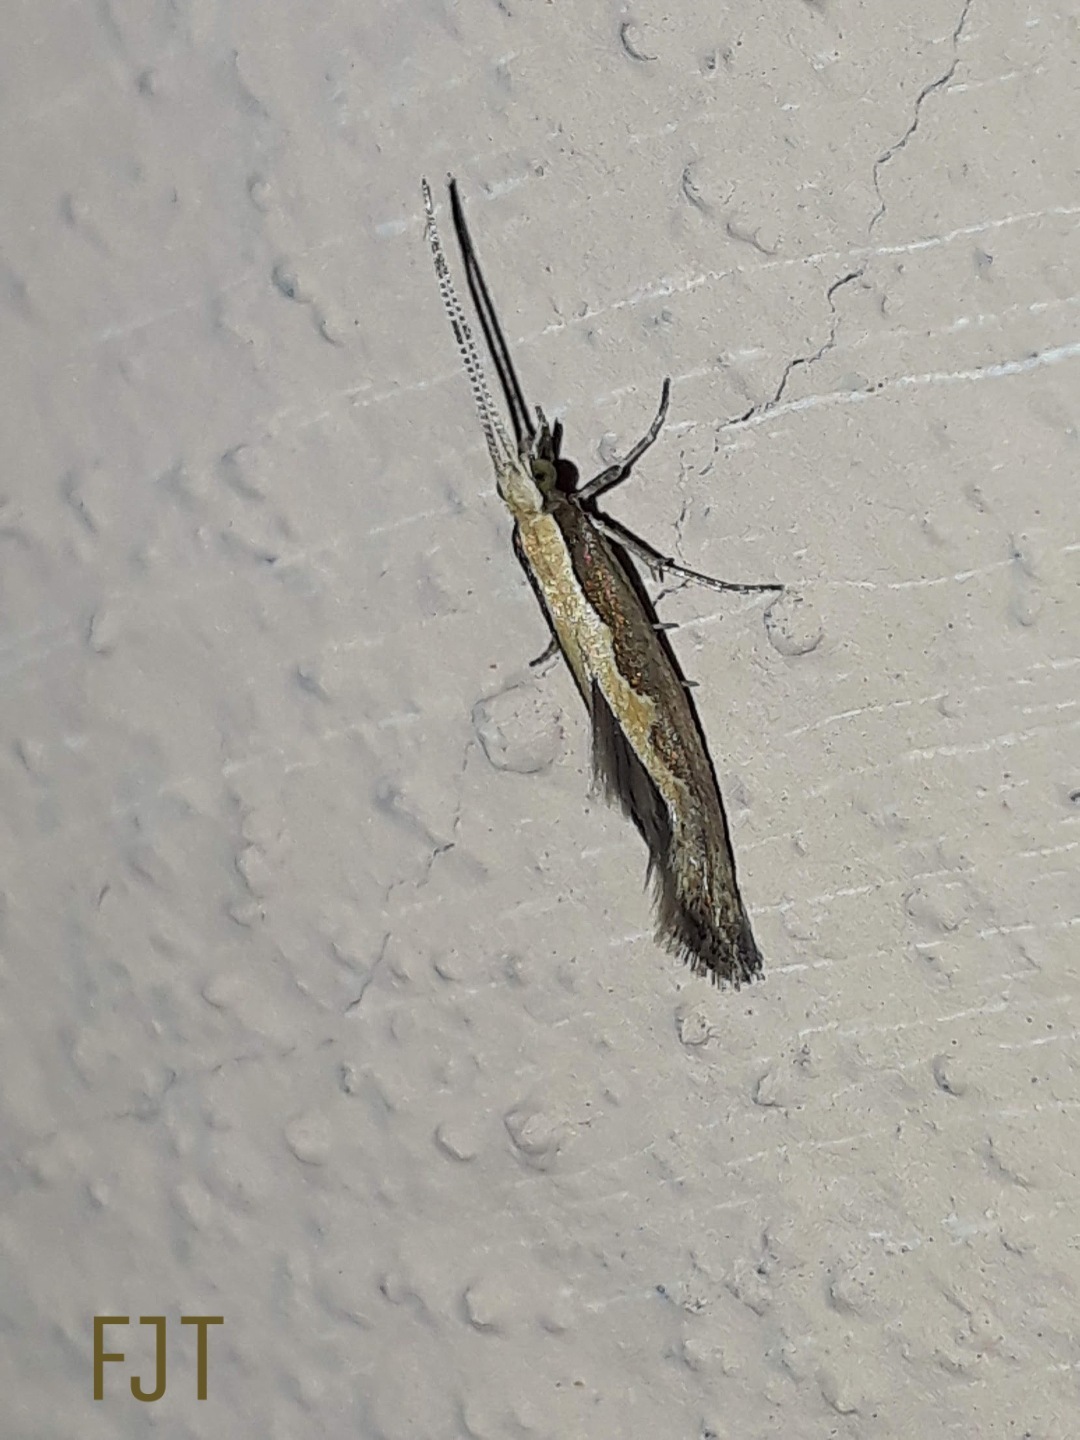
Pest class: diamondback_moth